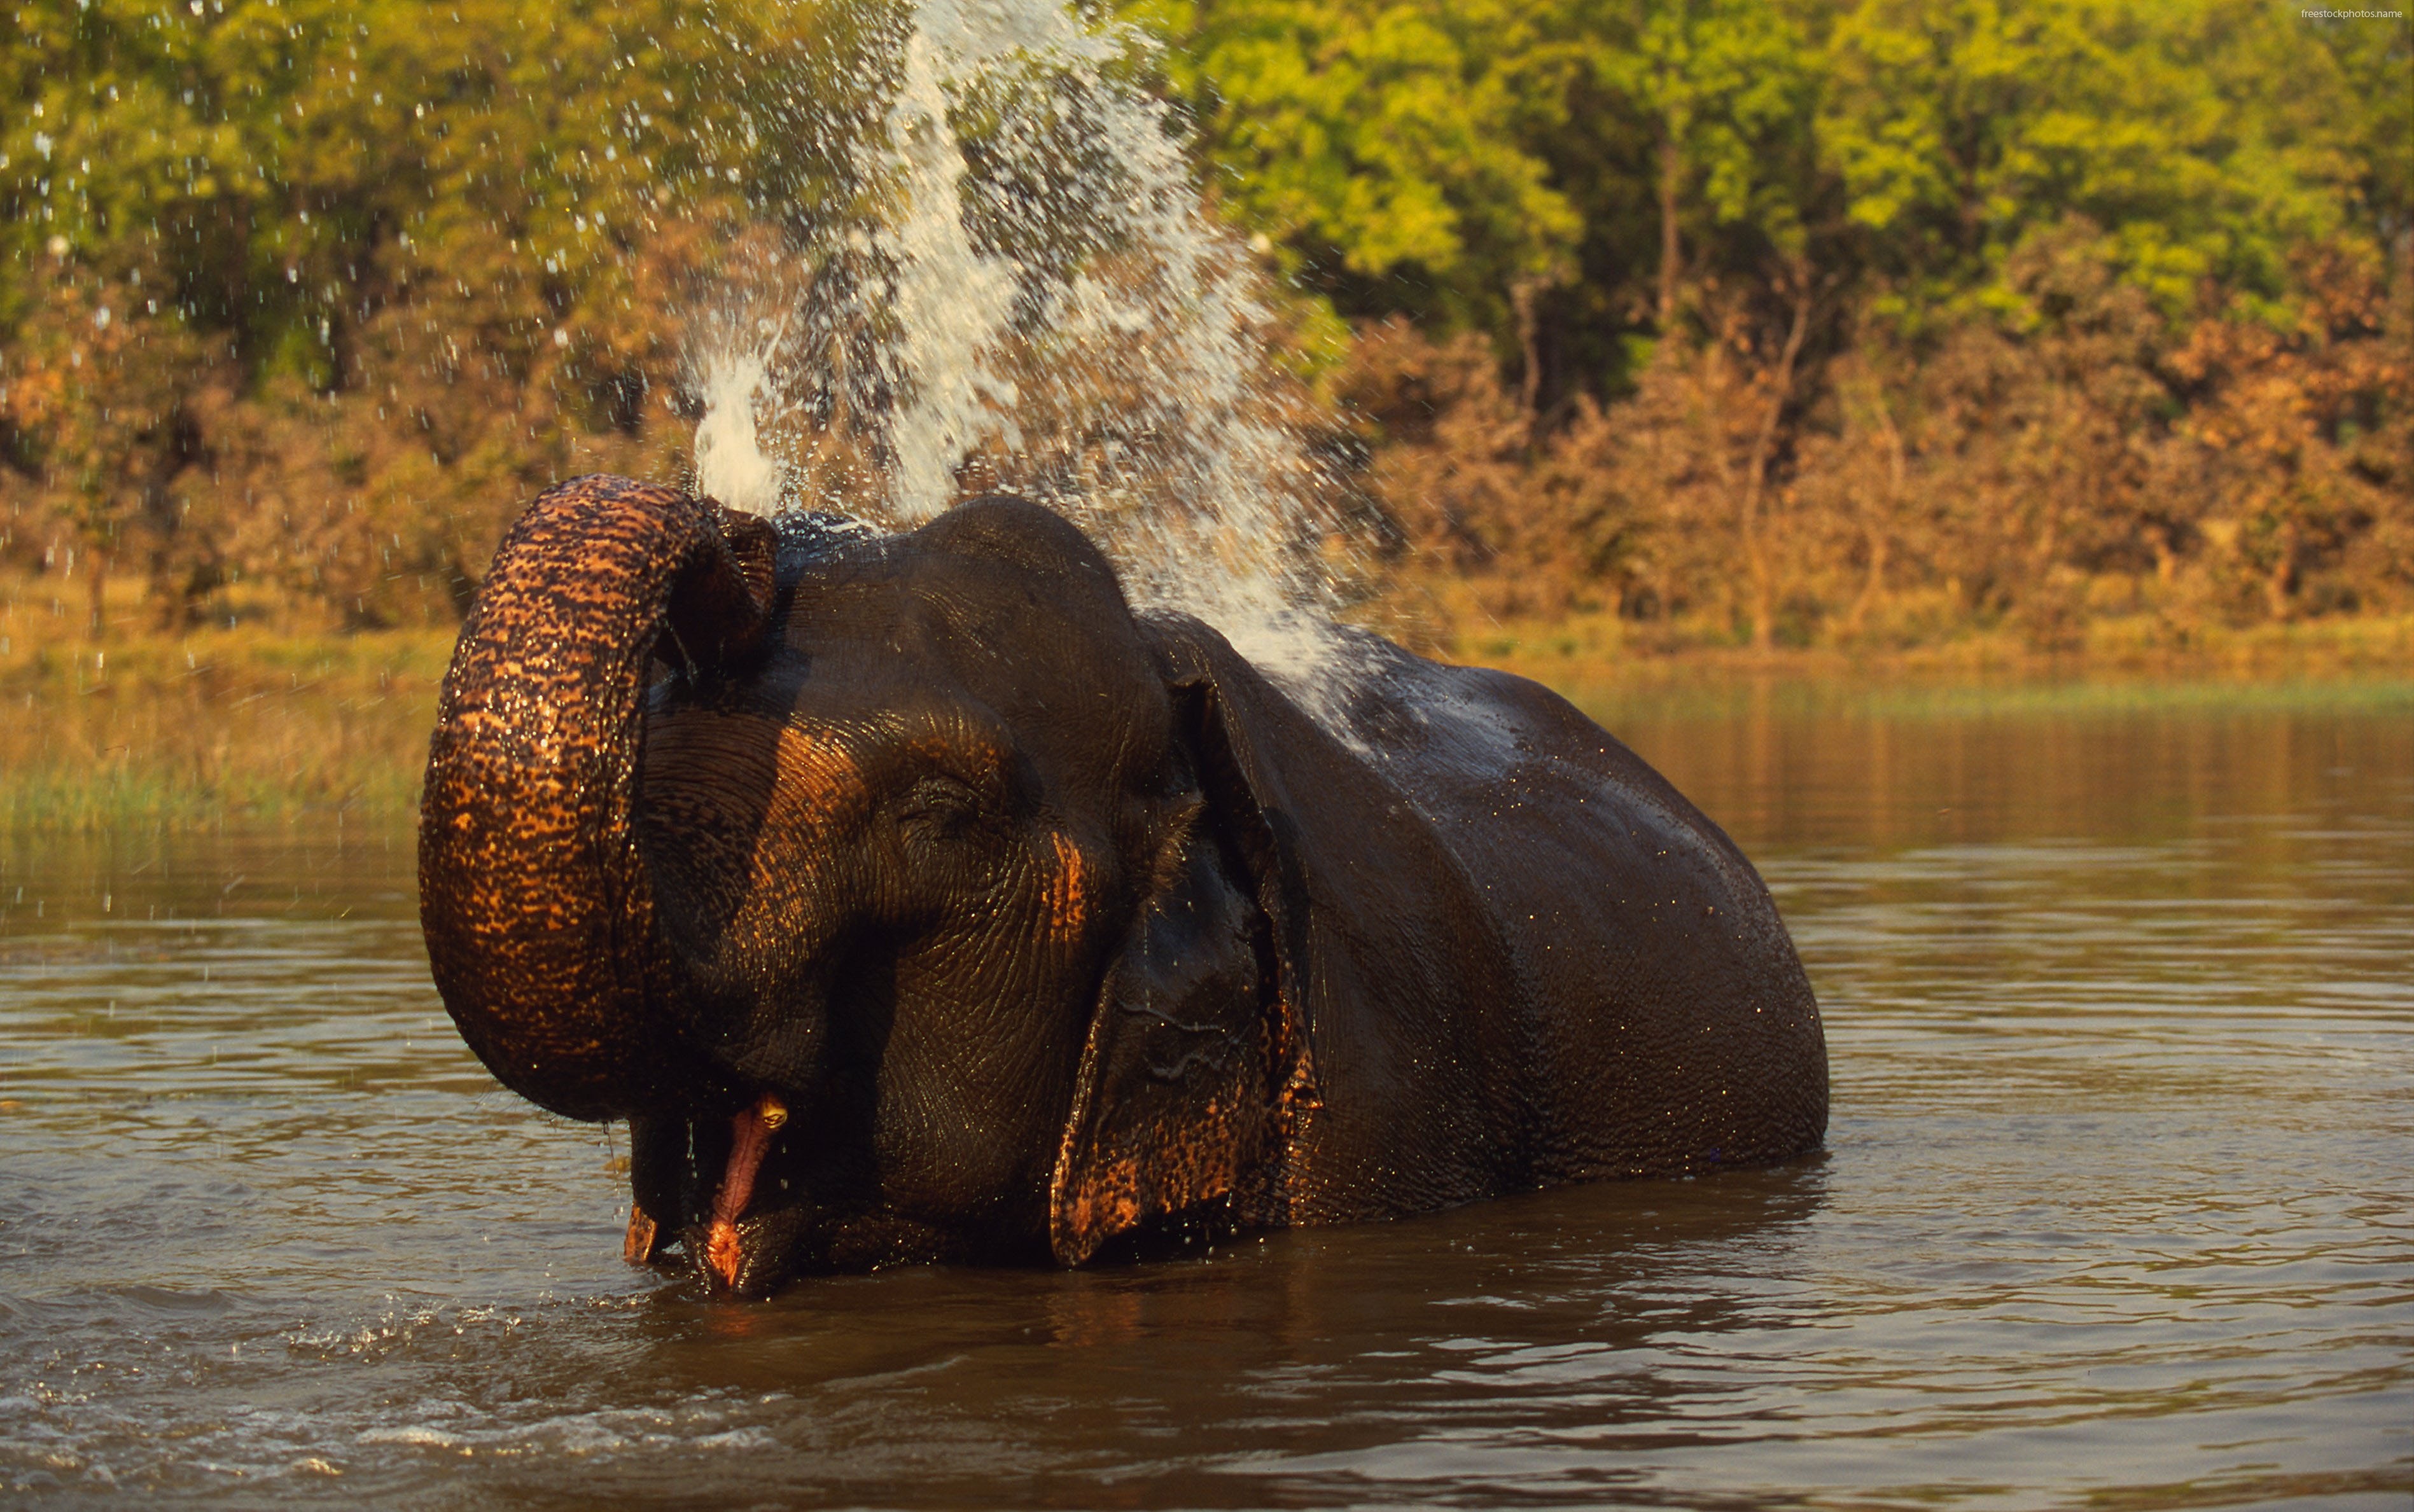
nature, wildlife, mammal, fauna, elephant, safari, hippopotamus, indian elephant, elephants and mammoths